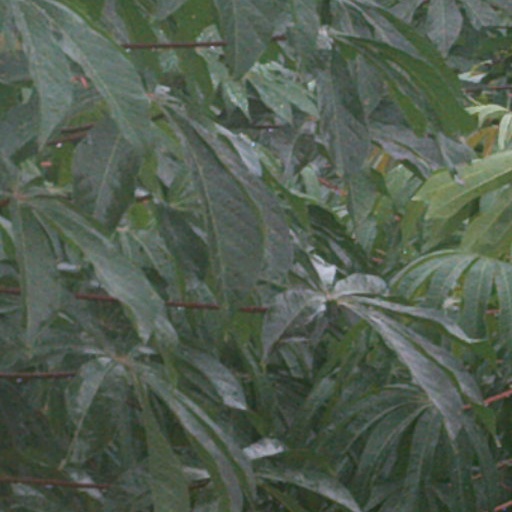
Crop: cassava